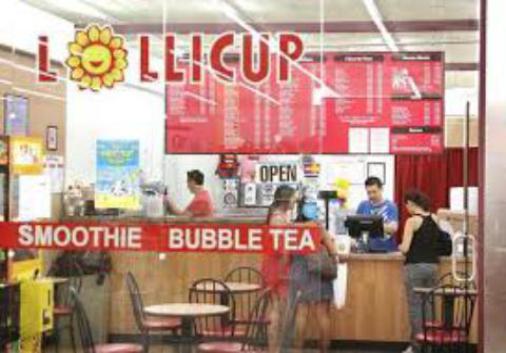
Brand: lollicup coffee & tea
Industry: Food